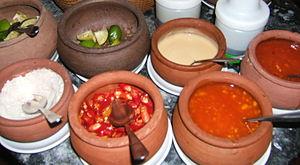
La spécificité de la cuisine vietnamienne repose sur des mélanges d'herbes et d'épices que l'on ne trouve nulle part ailleurs, ainsi que sur des méthodes de cuisson et un ensemble d'habitudes alimentaires propres au peuple vietnamien.